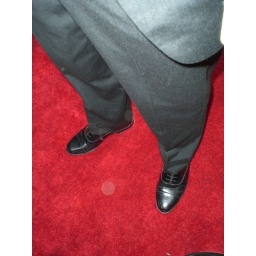
I'm going to put red carpet in my house so I can feel this special every day